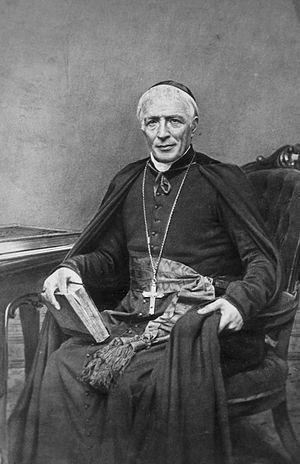
Photographie, Monseigneur Ignace Bourget, Montréal, QC, copie réalisée en 1862, William Notman (1826-1891), Sels d'argent sur papier monté sur papier - Papier albuminé - 8 x 5 cm
Louis-Zéphirin Moreau, né le 1ᵉʳ avril 1824 à Bécancour et mort le 24 mai 1901 à Saint-Hyacinthe, est un prélat catholique canadien, évêque de Saint-Hyacinthe de 1875 à sa mort.
Ignace Bourget, né à Saint-Joseph-de-la-Pointe-Lévy le 30 octobre 1799 et mort le 8 juin 1885 à Sault-au-Récollet est un ecclésiastique québécois. Nommé évêque de Montréal en 1840, il démissionne en 1876. Durant son long épiscopat, il donne à l'Église de Montréal et à l'Église québécoise en général une armature et un élan qui lui survivront longtemps et feront de l'Église catholique, pendant cent ans, l' «institution dominante du peuple dominé» qu'étaient alors les Canadiens français. L'évêque fait aussi la promotion active d'une pratique catholique très publique, démonstrative, faite de processions, de dévotions et de participation à des associations pieuses ou sociales de toutes sortes: par là, il donne à la culture des Canadiens français une couleur festive et communautaire qui distinguent manifestement ceux-ci de leurs concitoyens protestants, et fortifie leur sentiment de leur appartenance à une nation différente.
Le Québec est une province du Canada. Sa capitale est Québec et sa métropole est Montréal. La langue officielle de cette province est le français.